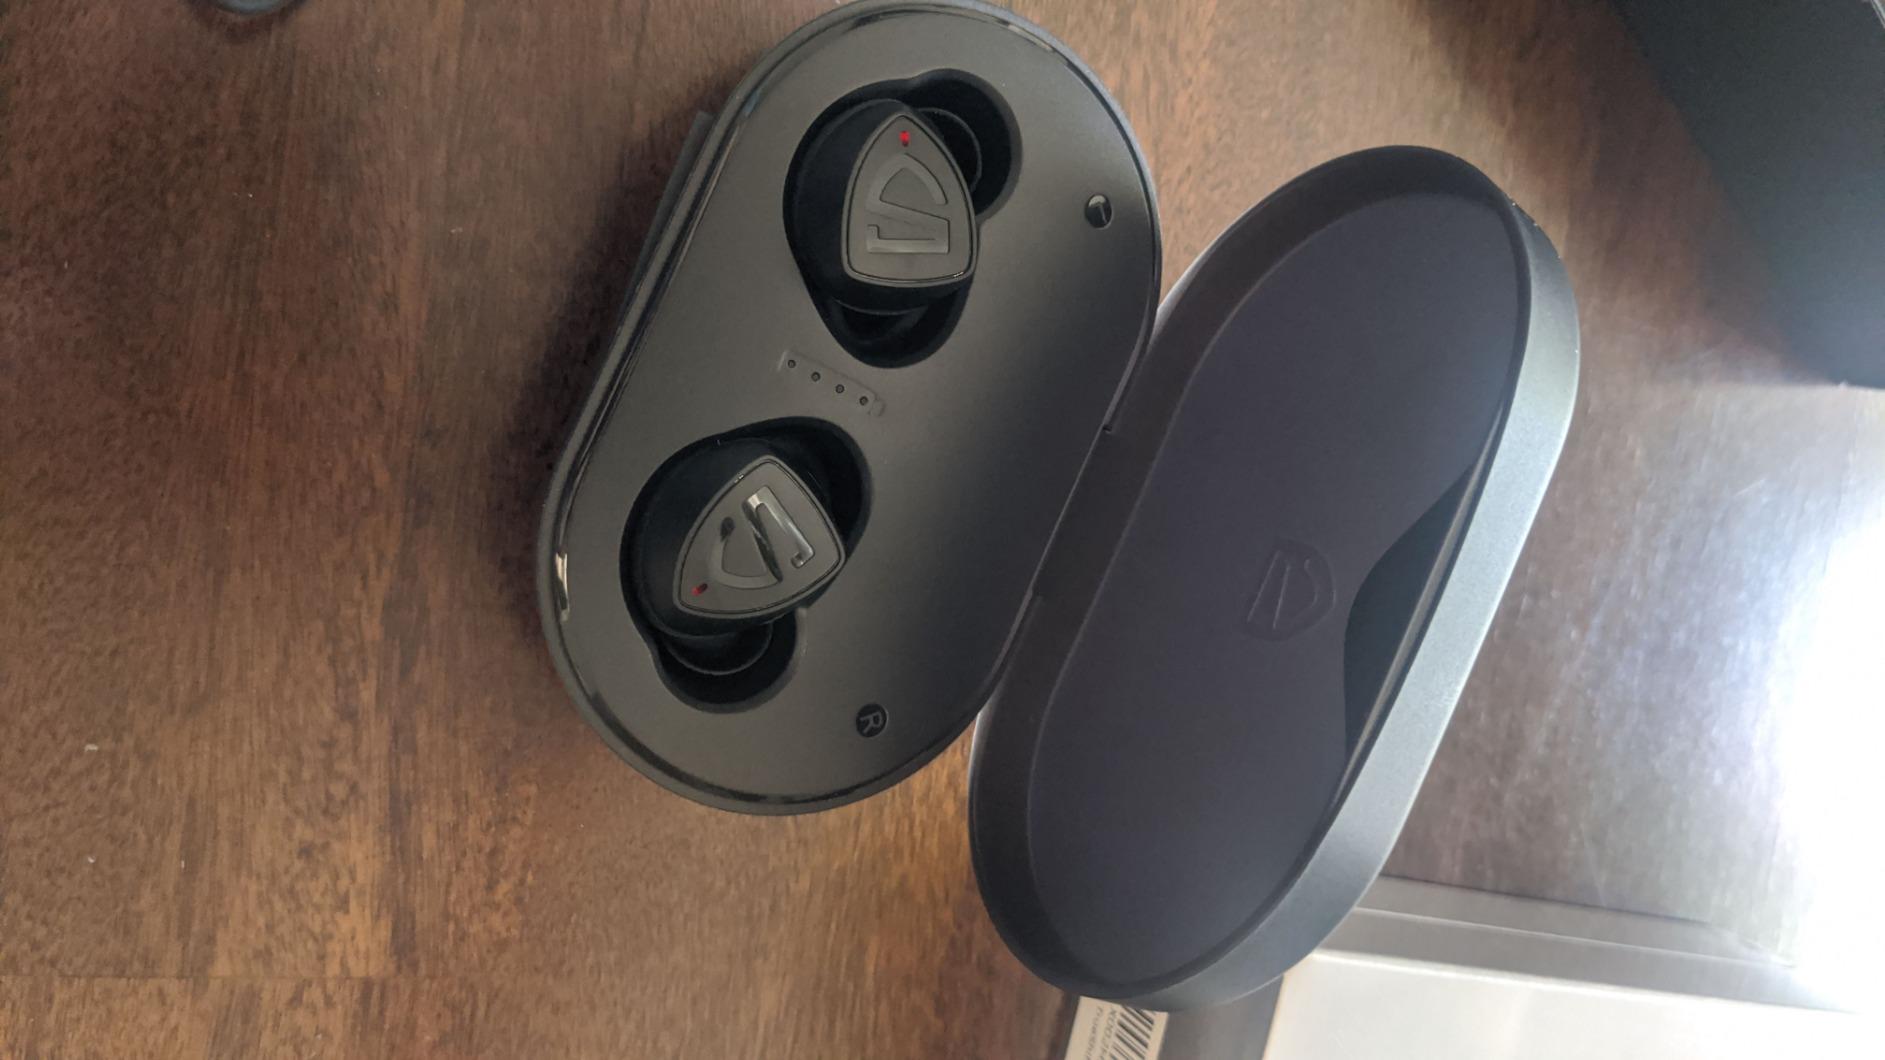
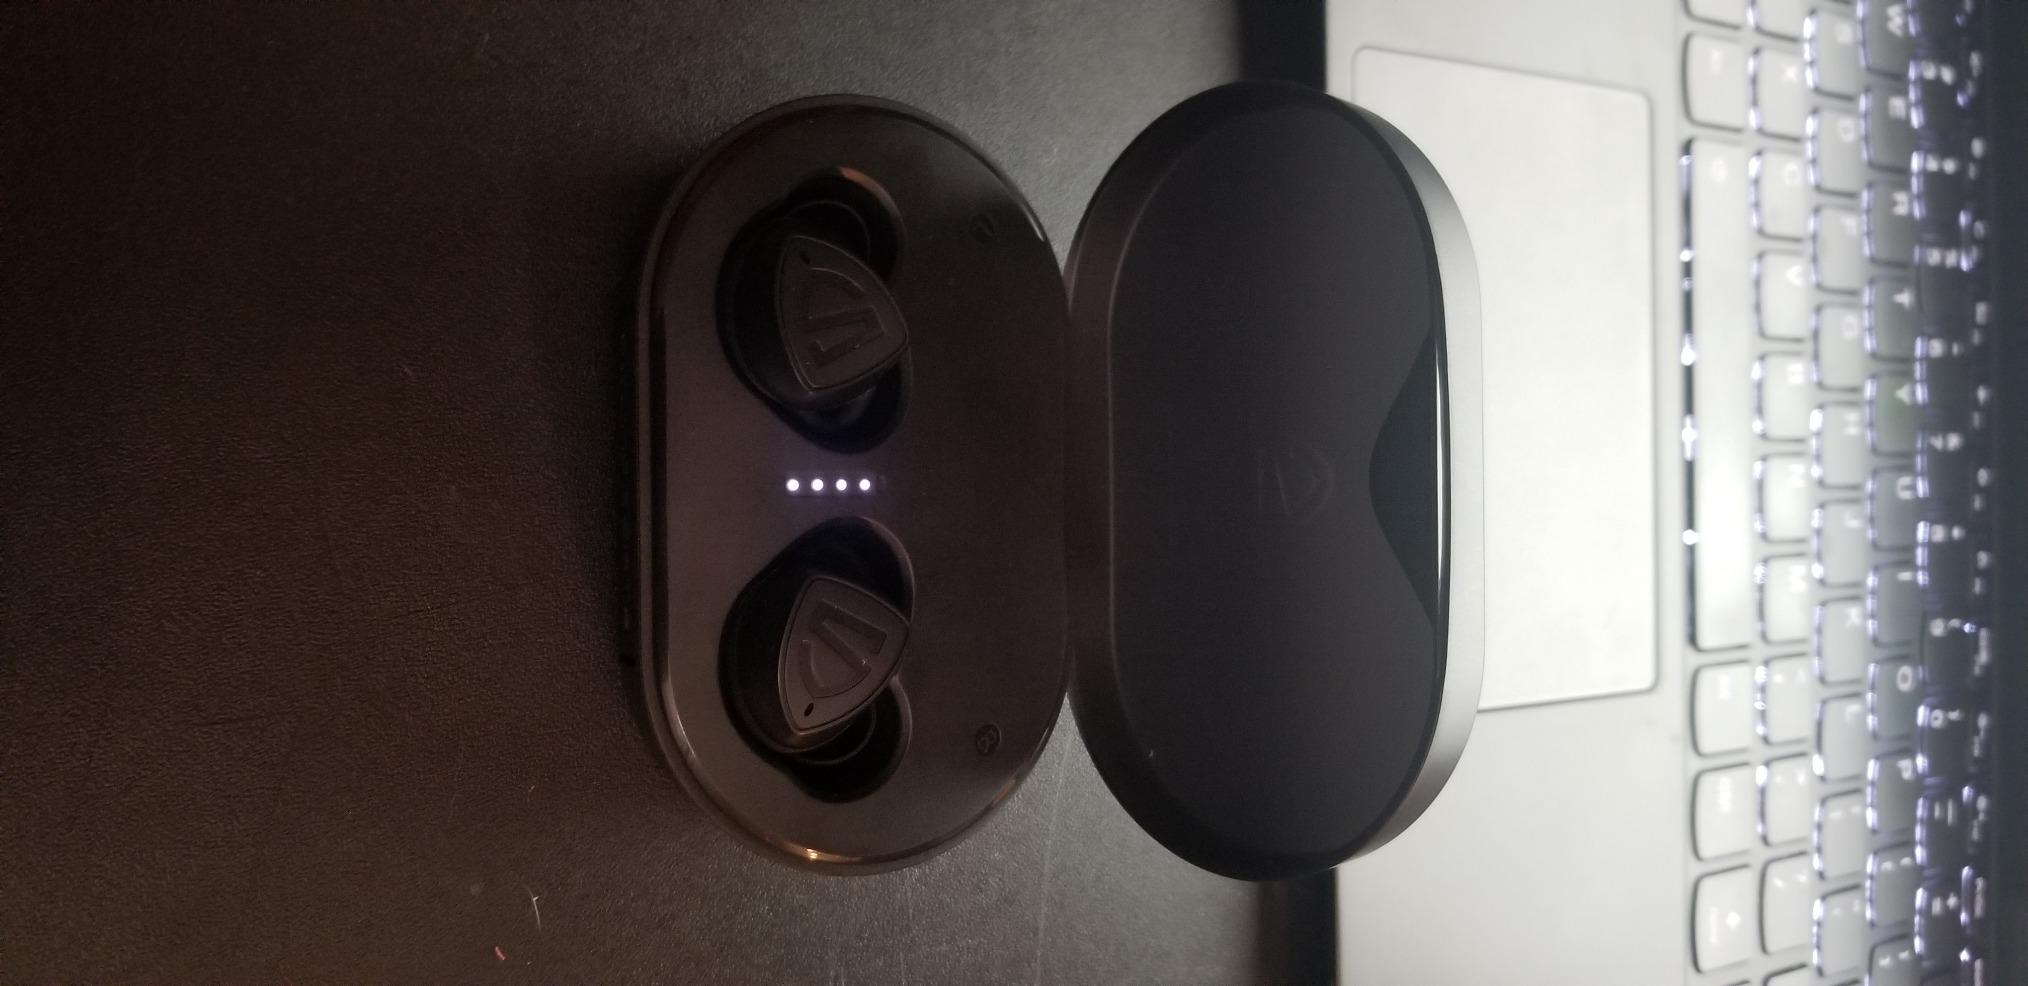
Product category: earbuds
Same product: yes